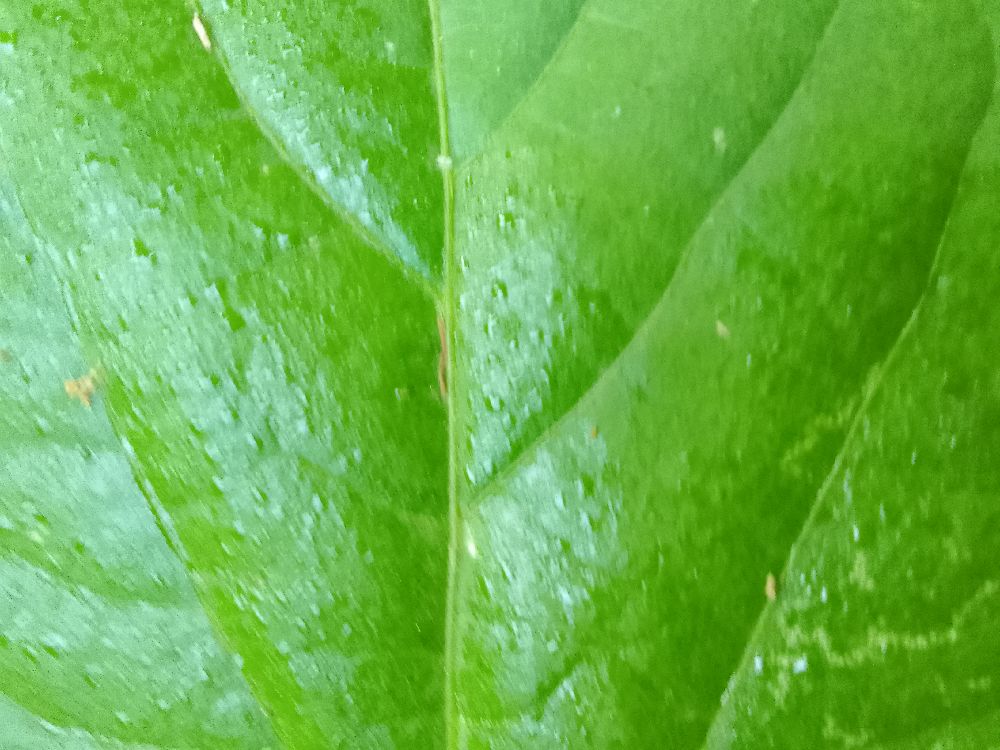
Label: healthy